Jim Fitzpatrick (artist)

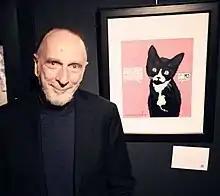
Fitzpatrick in front of his work "Elroy for Equality" at the exhibition "Making Out" in GalleryX 2015

Jim Fitzpatrick (born 1944) is an Irish artist. He is best known for elaborately detailed work inspired by the Irish Celtic artistic tradition. However, his most famous single piece is a two-tone portrait of Che Guevara created in 1968, based on a photo by Alberto Korda.